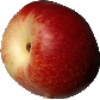
Label: nectarine